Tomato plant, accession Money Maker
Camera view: vertical (180 deg); turntable rotation: 180 degrees
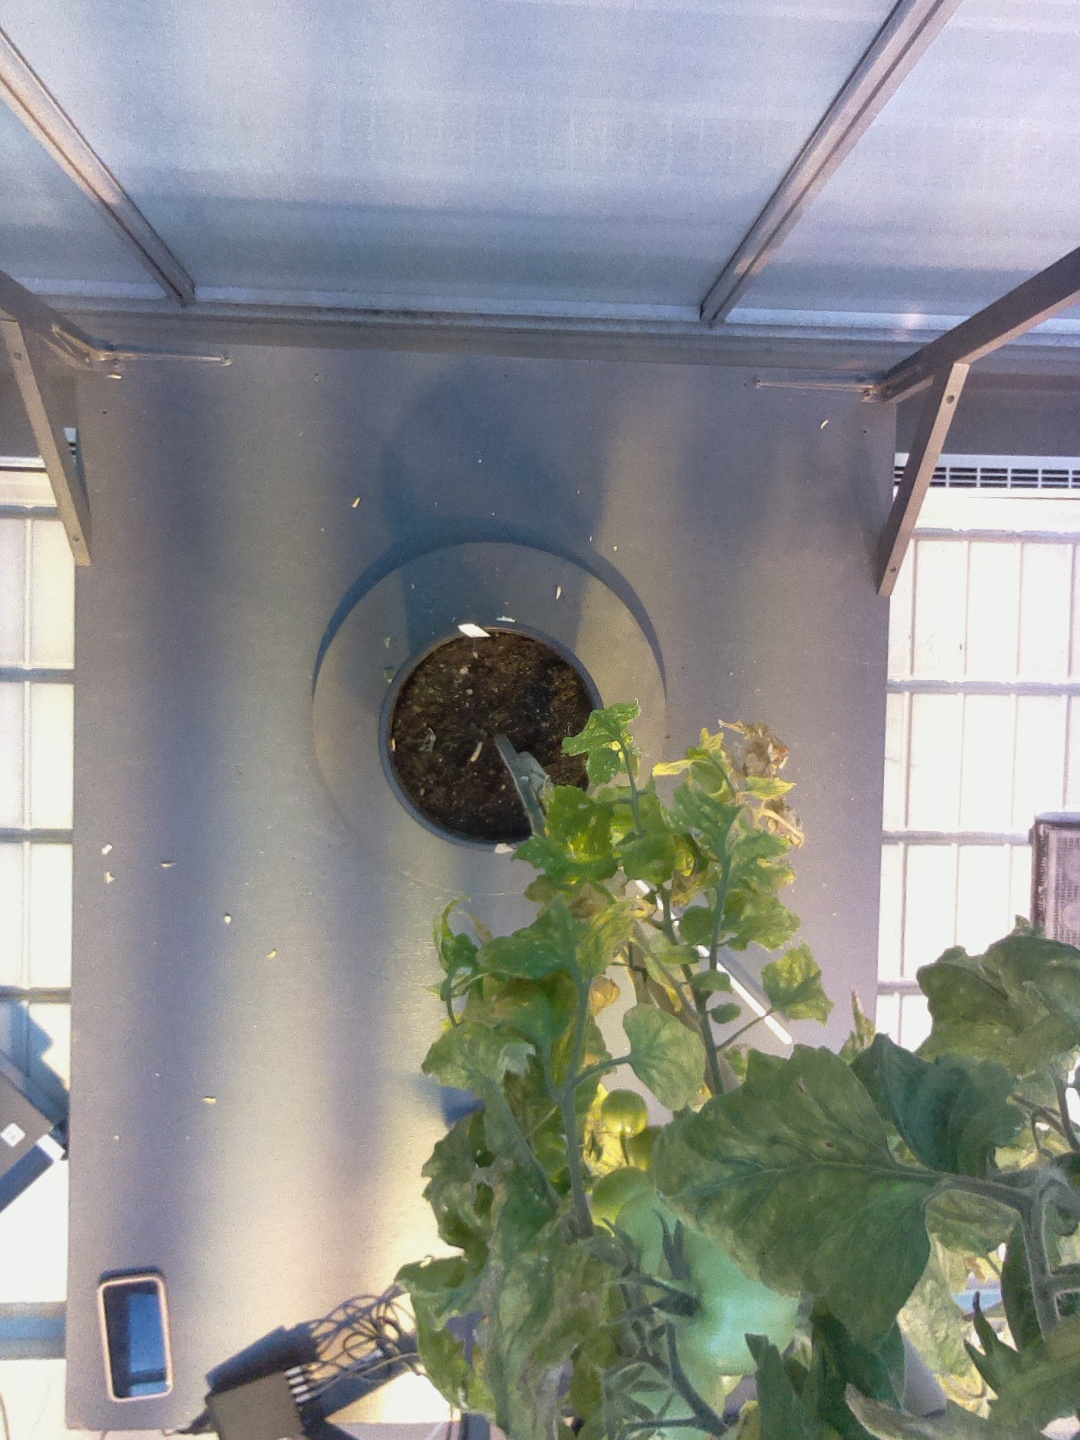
BBCH growth stage 79: 90% -100% of final fruit size